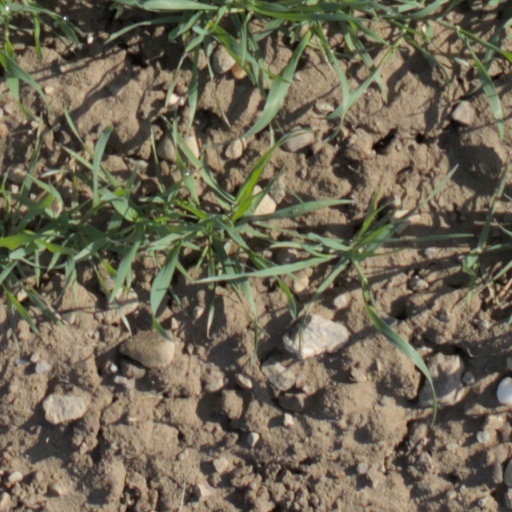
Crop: wheat